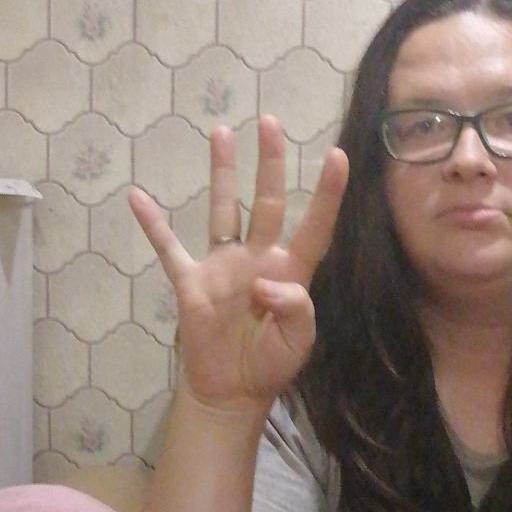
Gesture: four